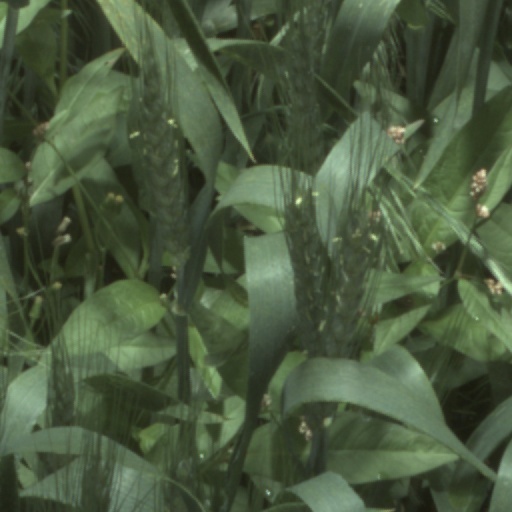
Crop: wheat